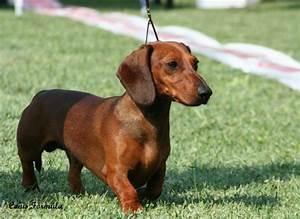
dog